Catapilla

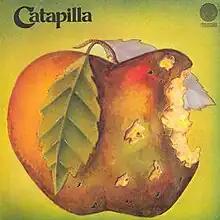
Cover of Catapilla's eponymous debut album.

Catapilla was an English progressive rock band active in the early 1970s. They released two albums on the major record label Vertigo Records.